Mixed oxidant

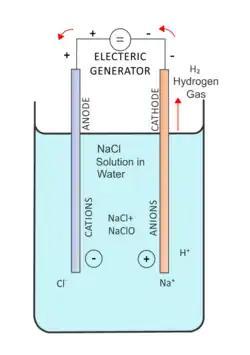
Operation principle of NaCl electrolysis cell

The basis of the mixed oxidant production cell is electrolysis of a water solution of sodium chloride. For producing a mixed oxidants solution, different types of electrolysis cells such as a membrane cell or a standard contact cell (both unipolar and bipolar) are used.